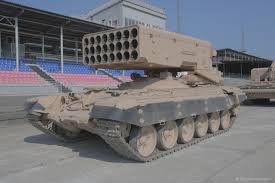
Label: Self Propelled Artillery